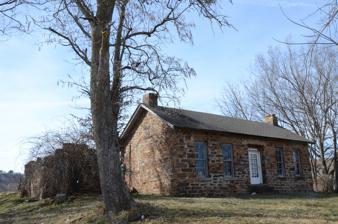
Building: Peter Smyth House
Country: United States of America
Year built: 1886
Historic house in Arkansas, United States United States historic place Peter Smyth House U.S. National Register of Historic Places Location in Arkansas Show map of Arkansas Location in United States Show map of the United States Location 1629 Crossover St., Fayetteville, Arkansas Coordinates 36°4′56″N 94°7′17″W / 36.08222°N 94.12139°W / 36.08222; -94.12139 Area 2 acres (0.81 ha) Built 1886 ( 1886 ) Architectural style Greek Revival NRHP reference No. 02001080 Added to NRHP October 4, 2002 The Peter Smyth House is a historic house at 1629 Crossover Street in Fayetteville, Arkansas .  Built in 1886, it is a regionally rare example of a small stone cottage built in a traditional central hall plan.  The house is built out of coursed sandstone, and has finely-chiseled lintels and sills for the openings.  The front facade is five bays wide, with a center entry flanked by four sash windows.  There two chimneys just inside the outer side walls at the peak of the side gable roof.  A stone ell of antiquity similar to that of the house is attached to the rear; it is uncertain whether it was built as an integral part of the house, or added later. The house was listed on the National Register of Historic Places in 2002. See also National Register of Historic Places listings in Washington County, Arkansas References